Aldo Zargani

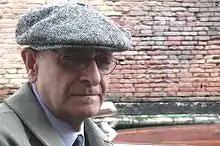
Aldo Zargani

Aldo Zargani (7 August 1933 – 18 October 2020) was an Italian Jewish writer and public intellectual who lived in Rome. He started writing in his early sixties: his first and best-known book, "Per violino solo" ("For Solo Violin"), appeared in 1995. In addition to his autobiographical writing, Zargani contributed to discussions about the politics and culture of Italian Jews with essays, lectures, and school visits.